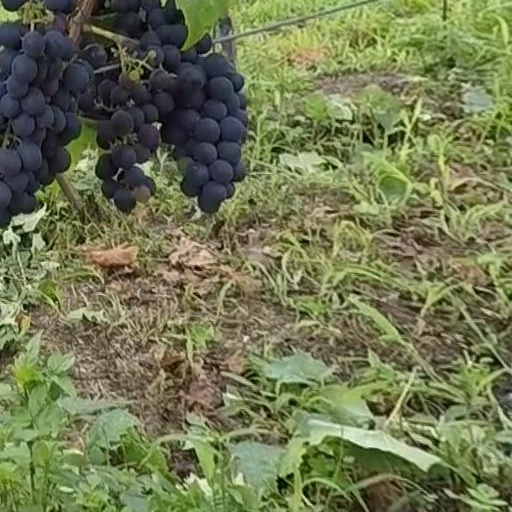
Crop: grape